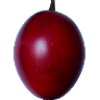
Label: Tamarillo 1